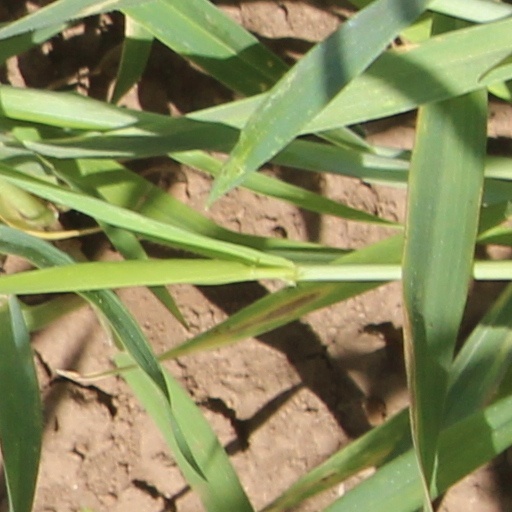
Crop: wheat